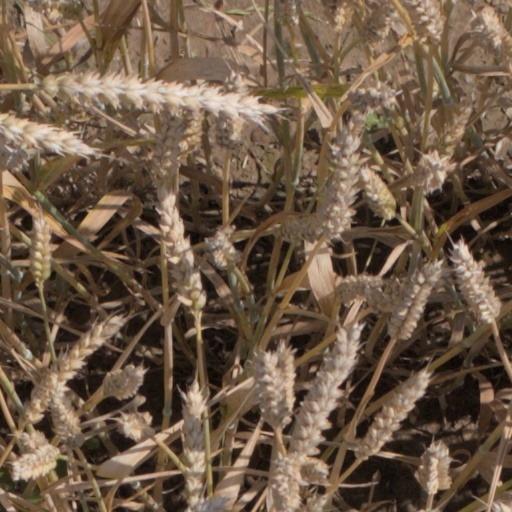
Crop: wheat